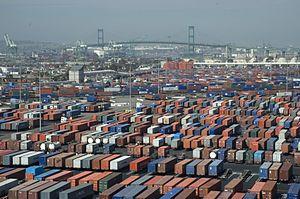
Le port de Long Beach est un port situé à Long Beach, au sud de Los Angeles, en Californie. En 2011 il était le quatrième port des États-Unis d'Amérique, et le cinquante-deuxième du monde, en ce qui concerne son activité. La zone portuaire occupe 13 km² et est adjacente au port de Los Angeles.